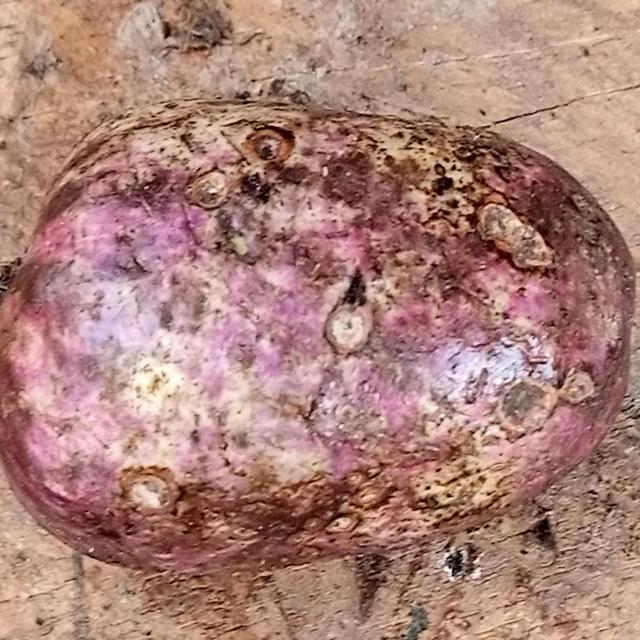
Plum grade: unripe